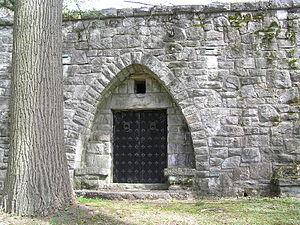
Stephen Samuel Wise, couramment appelé le rabbin Wise, était un rabbin américain d'origine austro-hongroise et militant sioniste et des droits civiques, il a participé au lancement de la National Association for the Advancement of Colored People.